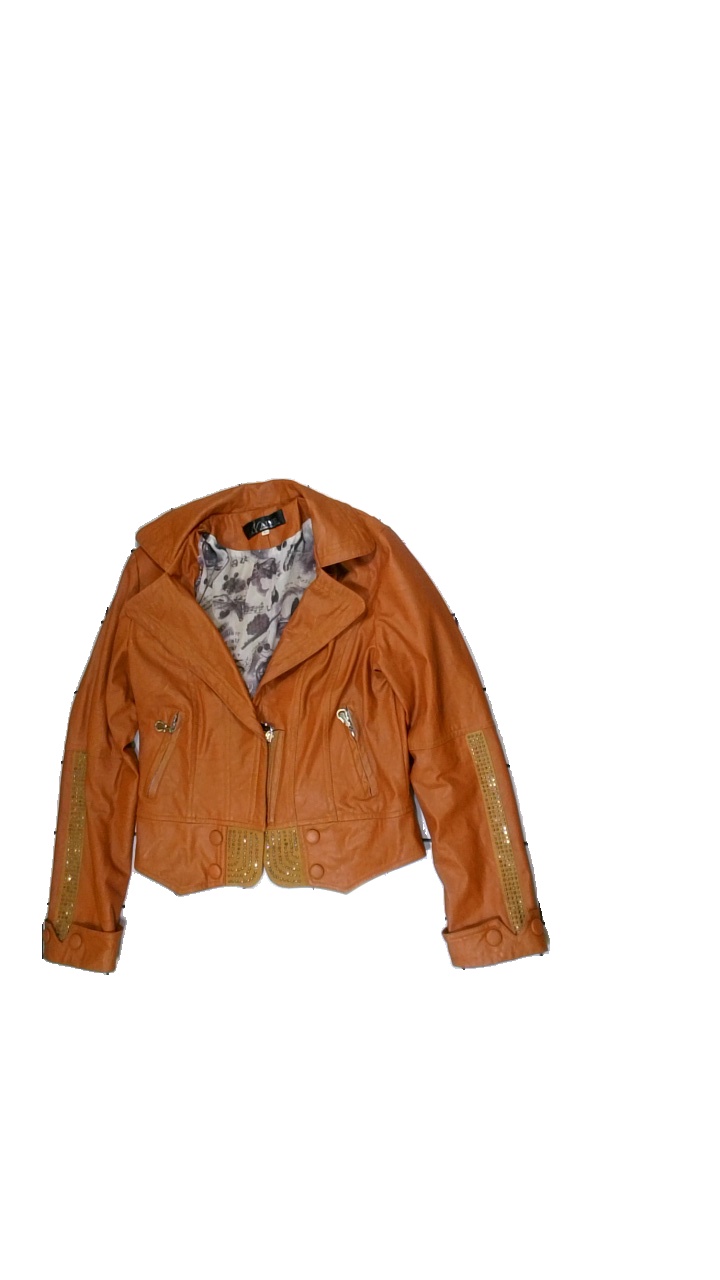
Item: Jacket (Ladies)
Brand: Aimei
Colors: Brown
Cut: Regular
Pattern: Metallic
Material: PU leather
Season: Summer
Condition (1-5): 2
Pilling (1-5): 5
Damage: Studs missing
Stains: Minor
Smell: Minor
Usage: Export
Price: <50